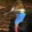
Label: bird